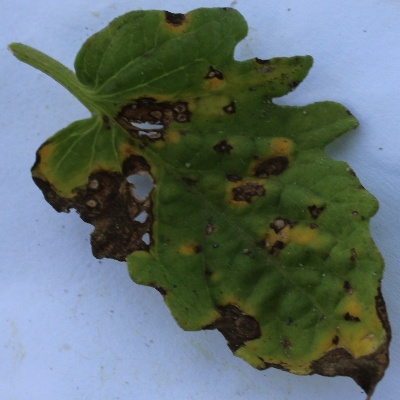
Crop: Tomato
Condition: leaf blight